Planetary boundaries

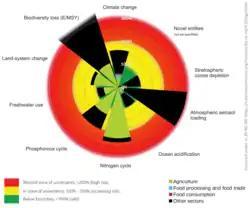
Visualization of the planetary boundaries related to agriculture and nutrition

Several studies have assessed environmental footprints of nations based on planetary boundaries: for Portugal, Sweden, Switzerland, the Netherlands, the European Union, India, many of Belt and Road Initiative countries as well as for the world's most important economies. While the metrics and allocation approaches applied varied, there is a converging outcome that resource use of wealthier nations – if extrapolated to world population – is not compatible with planetary boundaries.